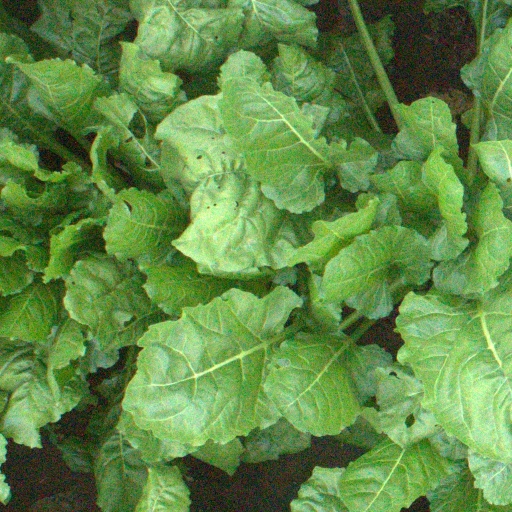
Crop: sugar beet